Steven Pressley

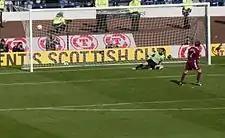
Pressley scores past Gretna goalkeeper Alan Main in the 2006 Scottish Cup Final penalty shootout.

His influential style of play and his organisational skills were noticed by Hearts manager Jim Jefferies, and he was signed by the Edinburgh club on a Bosman free transfer in 1998. Pressley was appointed club captain by Craig Levein in 2001–02. Only Bobby Parker has held the Hearts captaincy for a longer period.